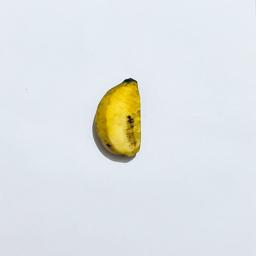
Ripeness: Ripe